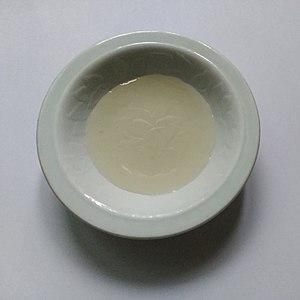
Le vinaigre de riz est un vinaigre obtenu par fermentation acétique d'un vin de riz. Il y a trois types de vinaigre de riz : blanc, noir et rouge.